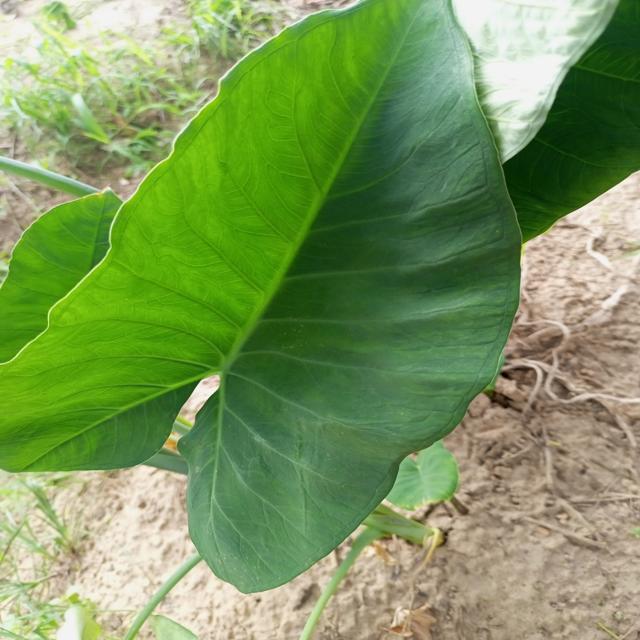
Label: Healthy